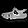
Label: Sandal